Kakuzora Tatehata

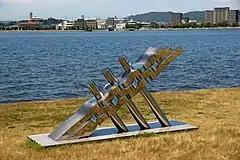
"WAVING FIGURE" (1998, Shimane Art Museum)

Since 1959 he has taught sculpture as a professor at Tama Art University and has received numerous awards such as the Kotaro Takamura Prize, the Nyujiro Nakahara Award, the Nagano City Outdoor Sculpture Award, the Henry Moore Grand Prize Exceptional Award, and the Minister of Education award. In 2005 he was honored as a Person of Cultural Merit. Monuments and public arts were set up in plazas and schools in various places in his honor.